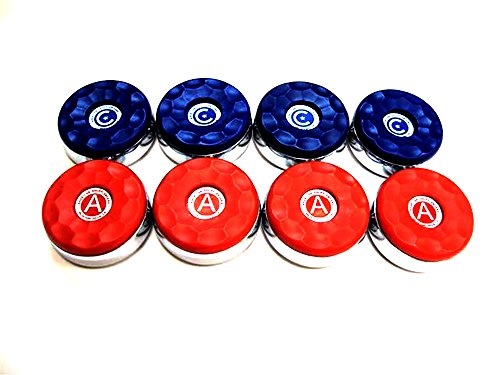
American Weights (set of 8) 2 5/16” - Large (4 Red, 4 Blue)
Brand: Sun-Glo Corp
98American Shuffleboard Pucks - 2-5/16". Heavy chrome plated steel. Plastic-topped caps that screw on and are replaceable. High quality. 4 Red & 4 Blue. Balanced for better feel and control.
Category: Sporting Goods > Indoor Games > Table Shuffleboard > Table Shuffleboard Pucks